Transport in Rwanda

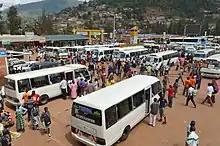
Nyabugogo Bus Station

Share taxis run between two termini (known as taxi parks), but stop frequently en route to pick up and drop off passengers. They are known locally simply as "taxi" or, colloquially, "twegerane", which means 'let's sit together' in the Kinyarwanda language (a conventional private taxi is referred to as a "special hire" or "taxi voiture").